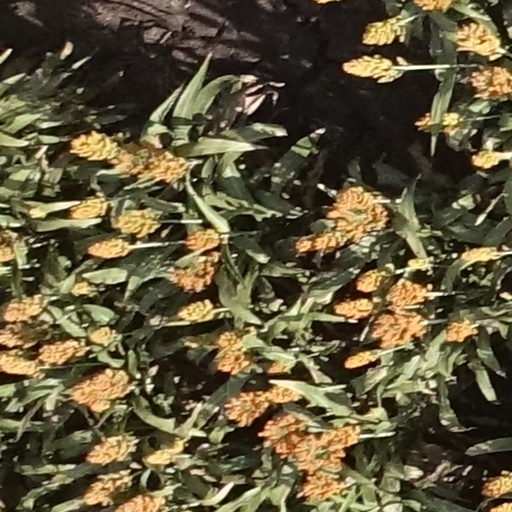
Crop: sorghum